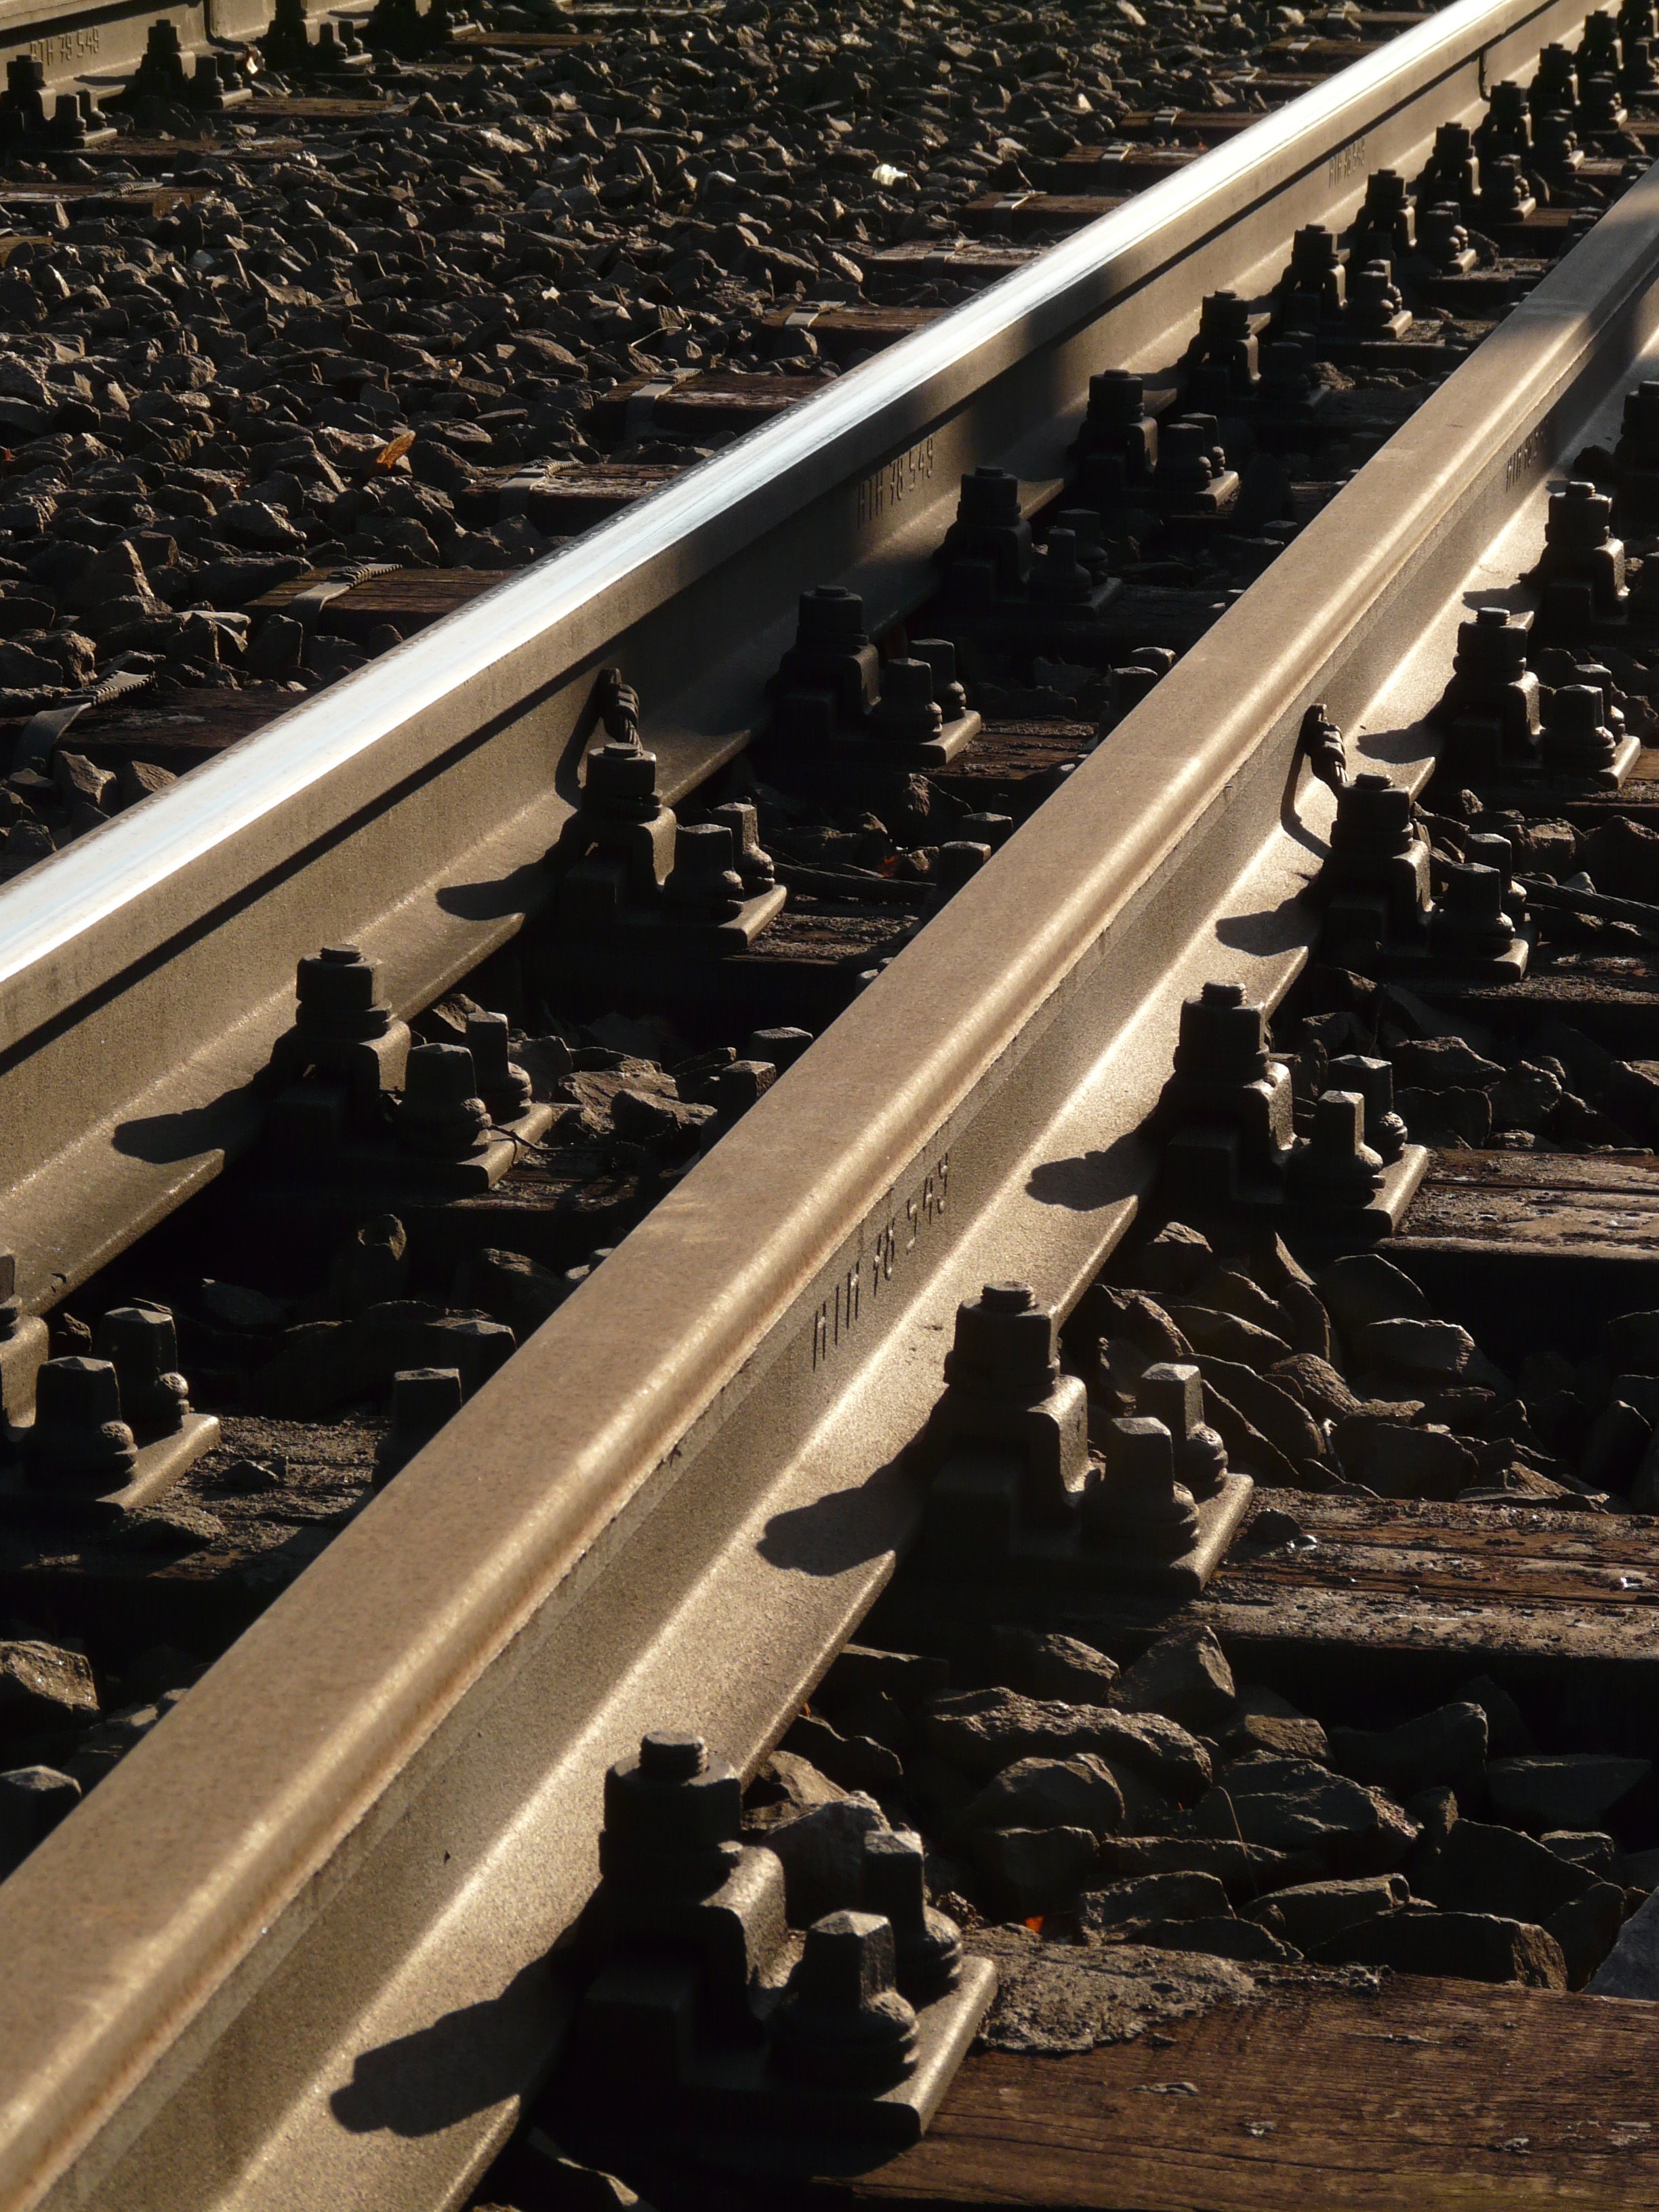
track, railway, train, travel, stones, locomotive, loco, just, parallel, seemed, back light, wooden sleepers